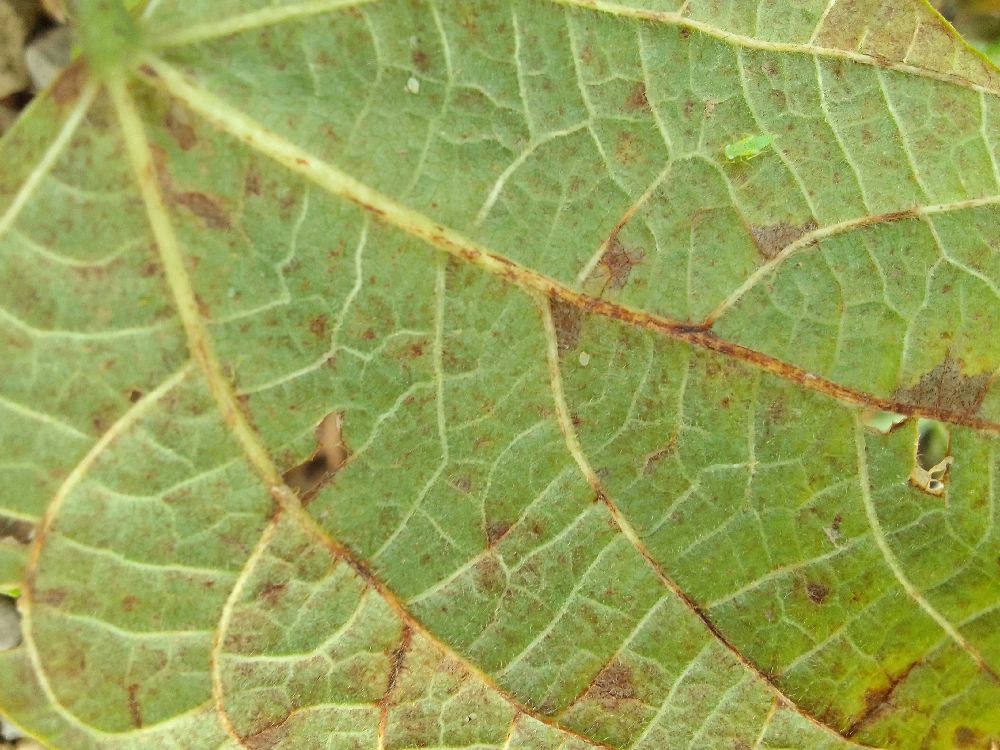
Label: anthracnose